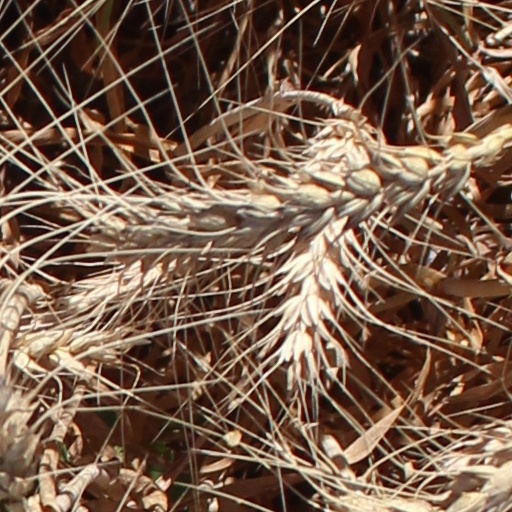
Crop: wheat